H II region

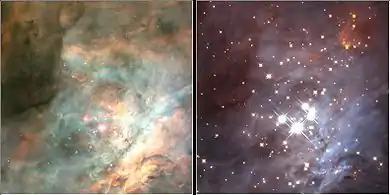
An optical image (left) reveals clouds of gas and dust in the Orion Nebula; an infrared image (right) reveals new stars shining within.

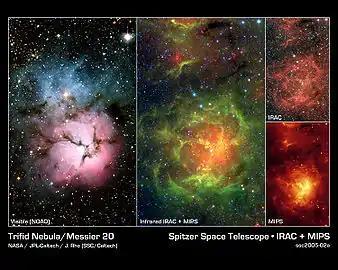
Trifid Nebula seen at different wavelengths

Notable Galactic H II regions include the Orion Nebula, the Eta Carinae Nebula, and the Berkeley 59 / Cepheus OB4 Complex. The Orion Nebula, about 500 pc (1,500 light-years) from Earth, is part of OMC-1, a giant molecular cloud that, if visible, would be seen to fill most of the constellation of Orion. The Horsehead Nebula and Barnard's Loop are two other illuminated parts of this cloud of gas. The Orion Nebula is actually a thin layer of ionised gas on the outer border of the OMC-1 cloud. The stars in the Trapezium cluster, and especially θ Orionis, are responsible for this ionisation.